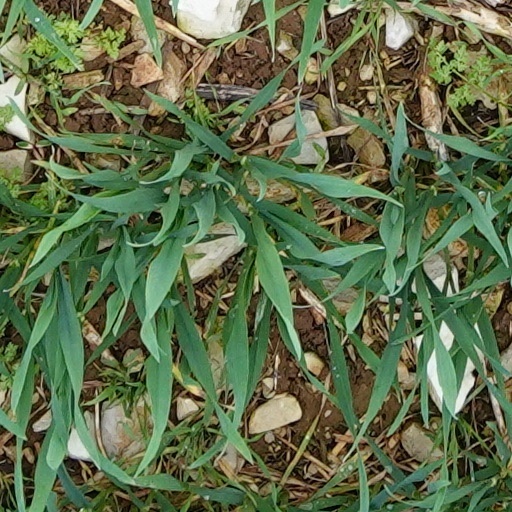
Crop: wheat